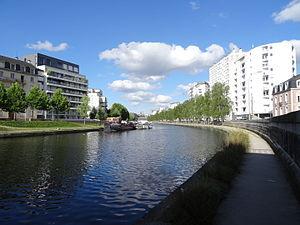
Quais de Saint-Cyr et de la Prévalaye, Rennes
La Vilaine est un fleuve de l’ouest de la France, en Bretagne. Elle prend sa source à l’ouest du département de la Mayenne avant de traverser l’Ille-et-Vilaine d’est en ouest puis du nord au sud après Rennes. Elle se jette dans l’océan Atlantique entre les communes de Arzal et de Pénestin toutes deux dans le département du Morbihan.
Les parcs et jardins de Rennes sont les espaces verts de la commune de Rennes.
Le quartier Cleunay - Arsenal-Redon est un quartier de la ville de Rennes. Il est composé de trois sous-quartiers :